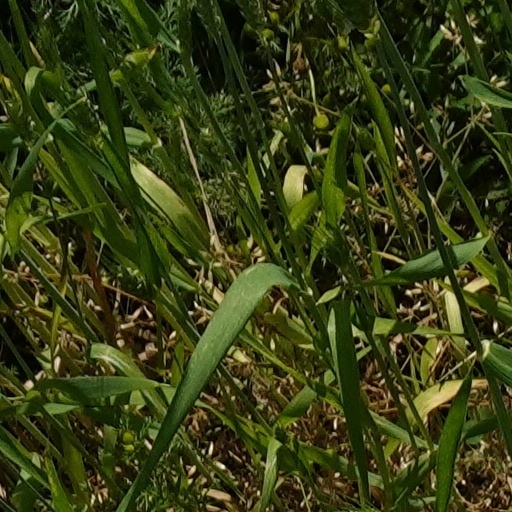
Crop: wheat